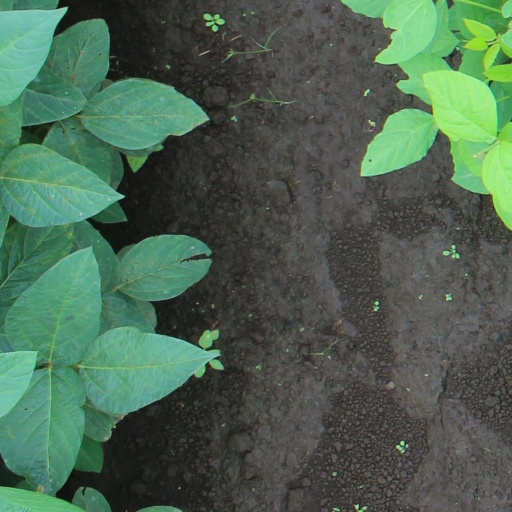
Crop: soybean